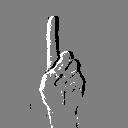
ASL letter: d